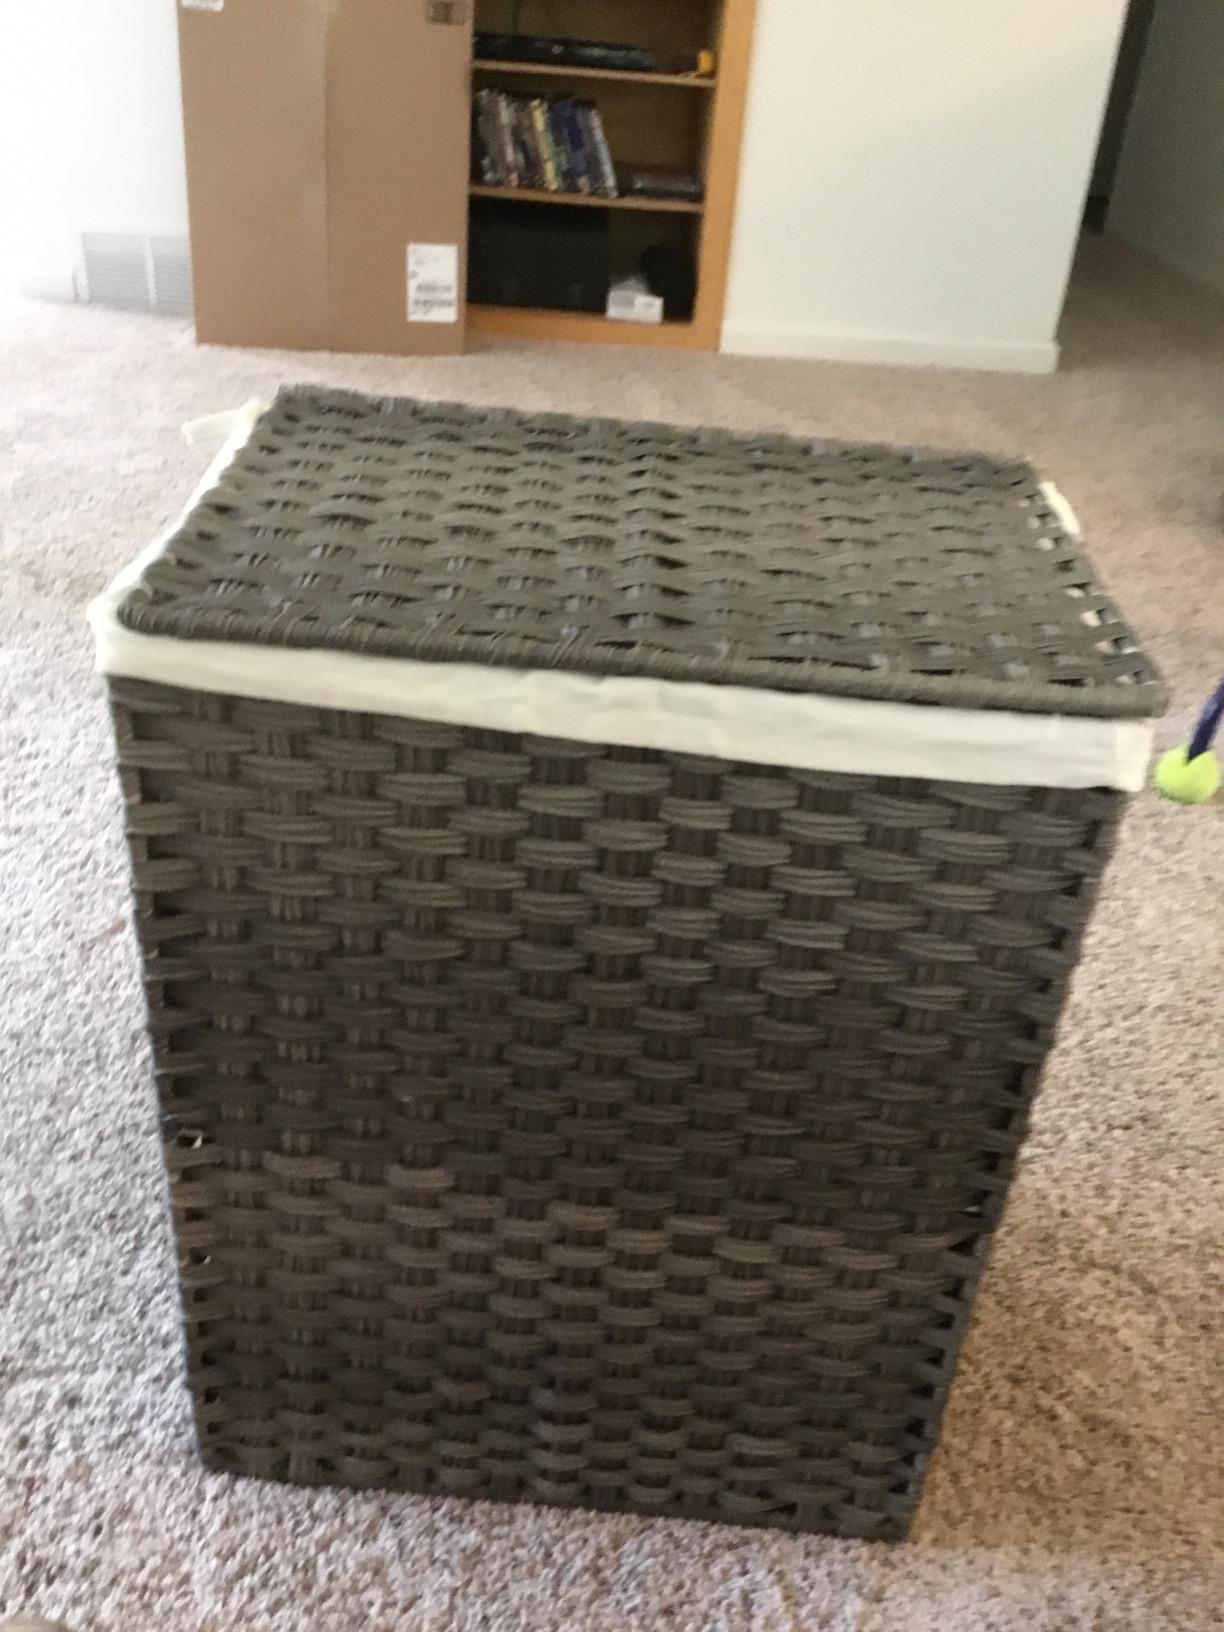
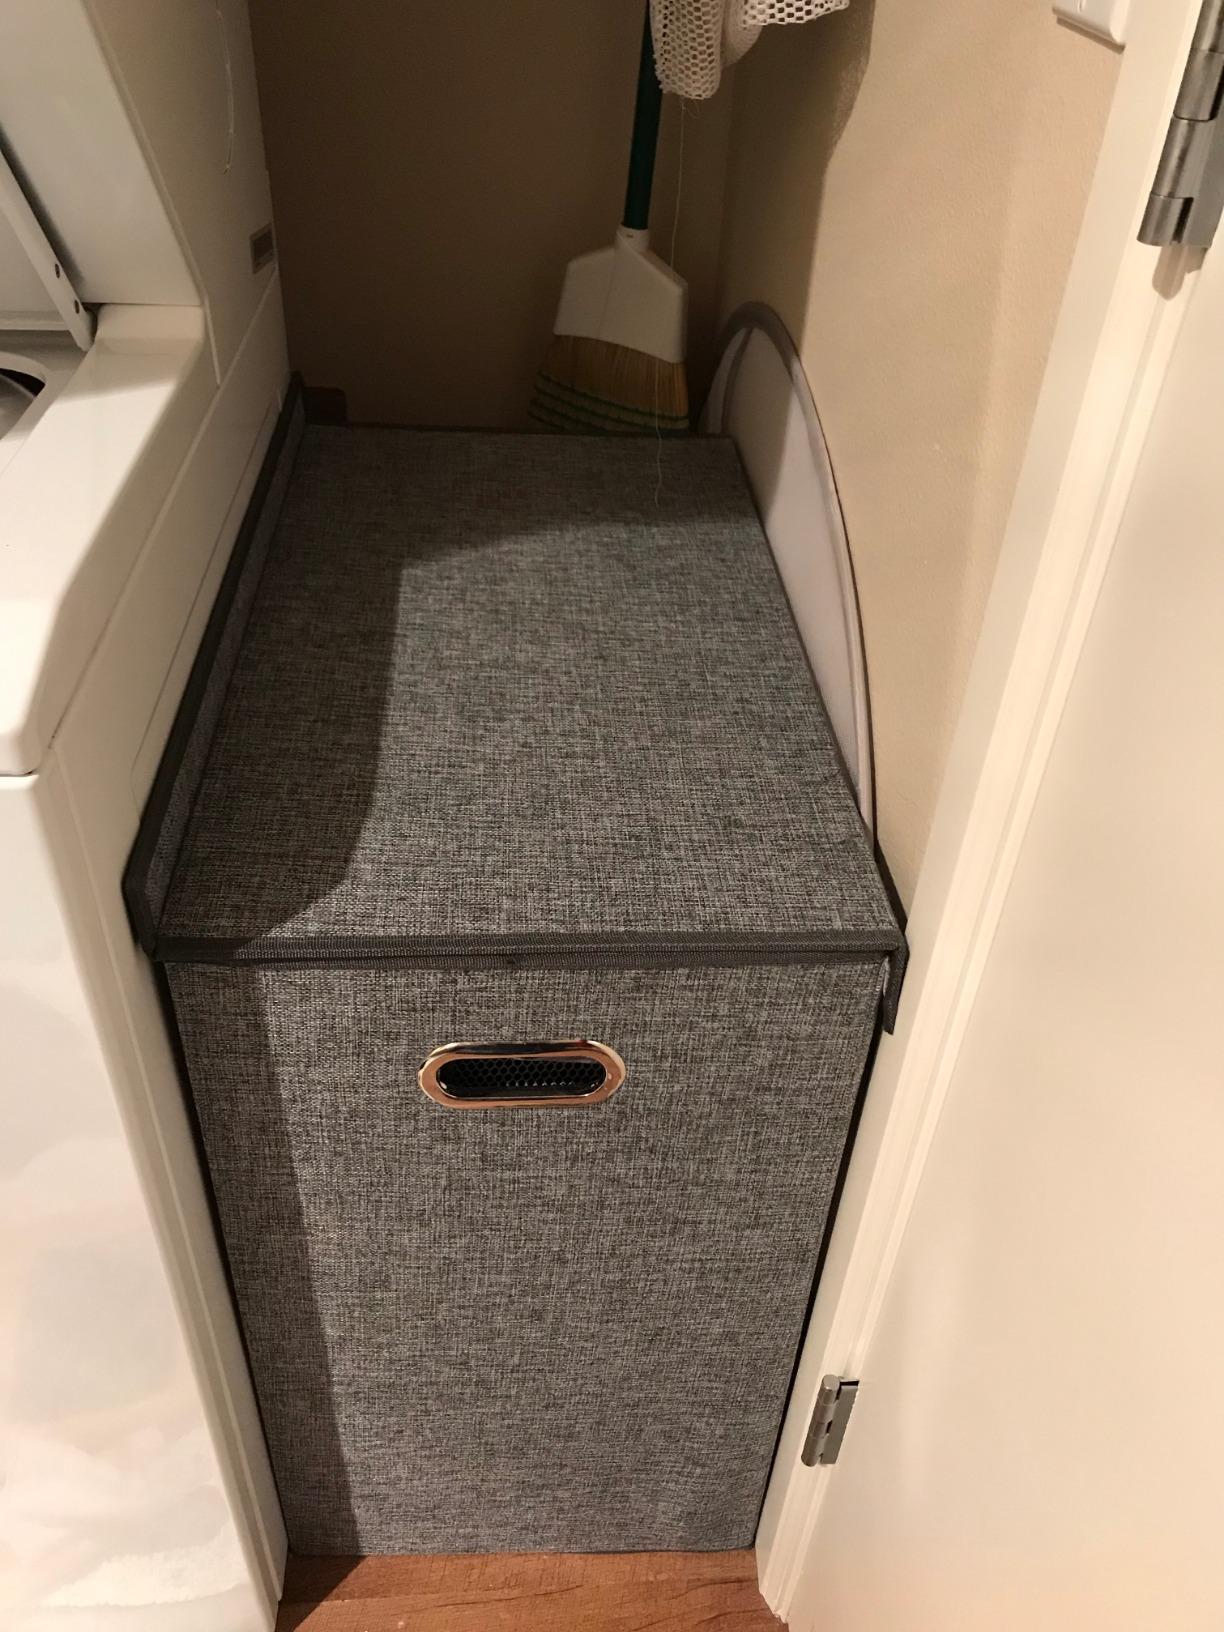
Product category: items_hamper
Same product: no